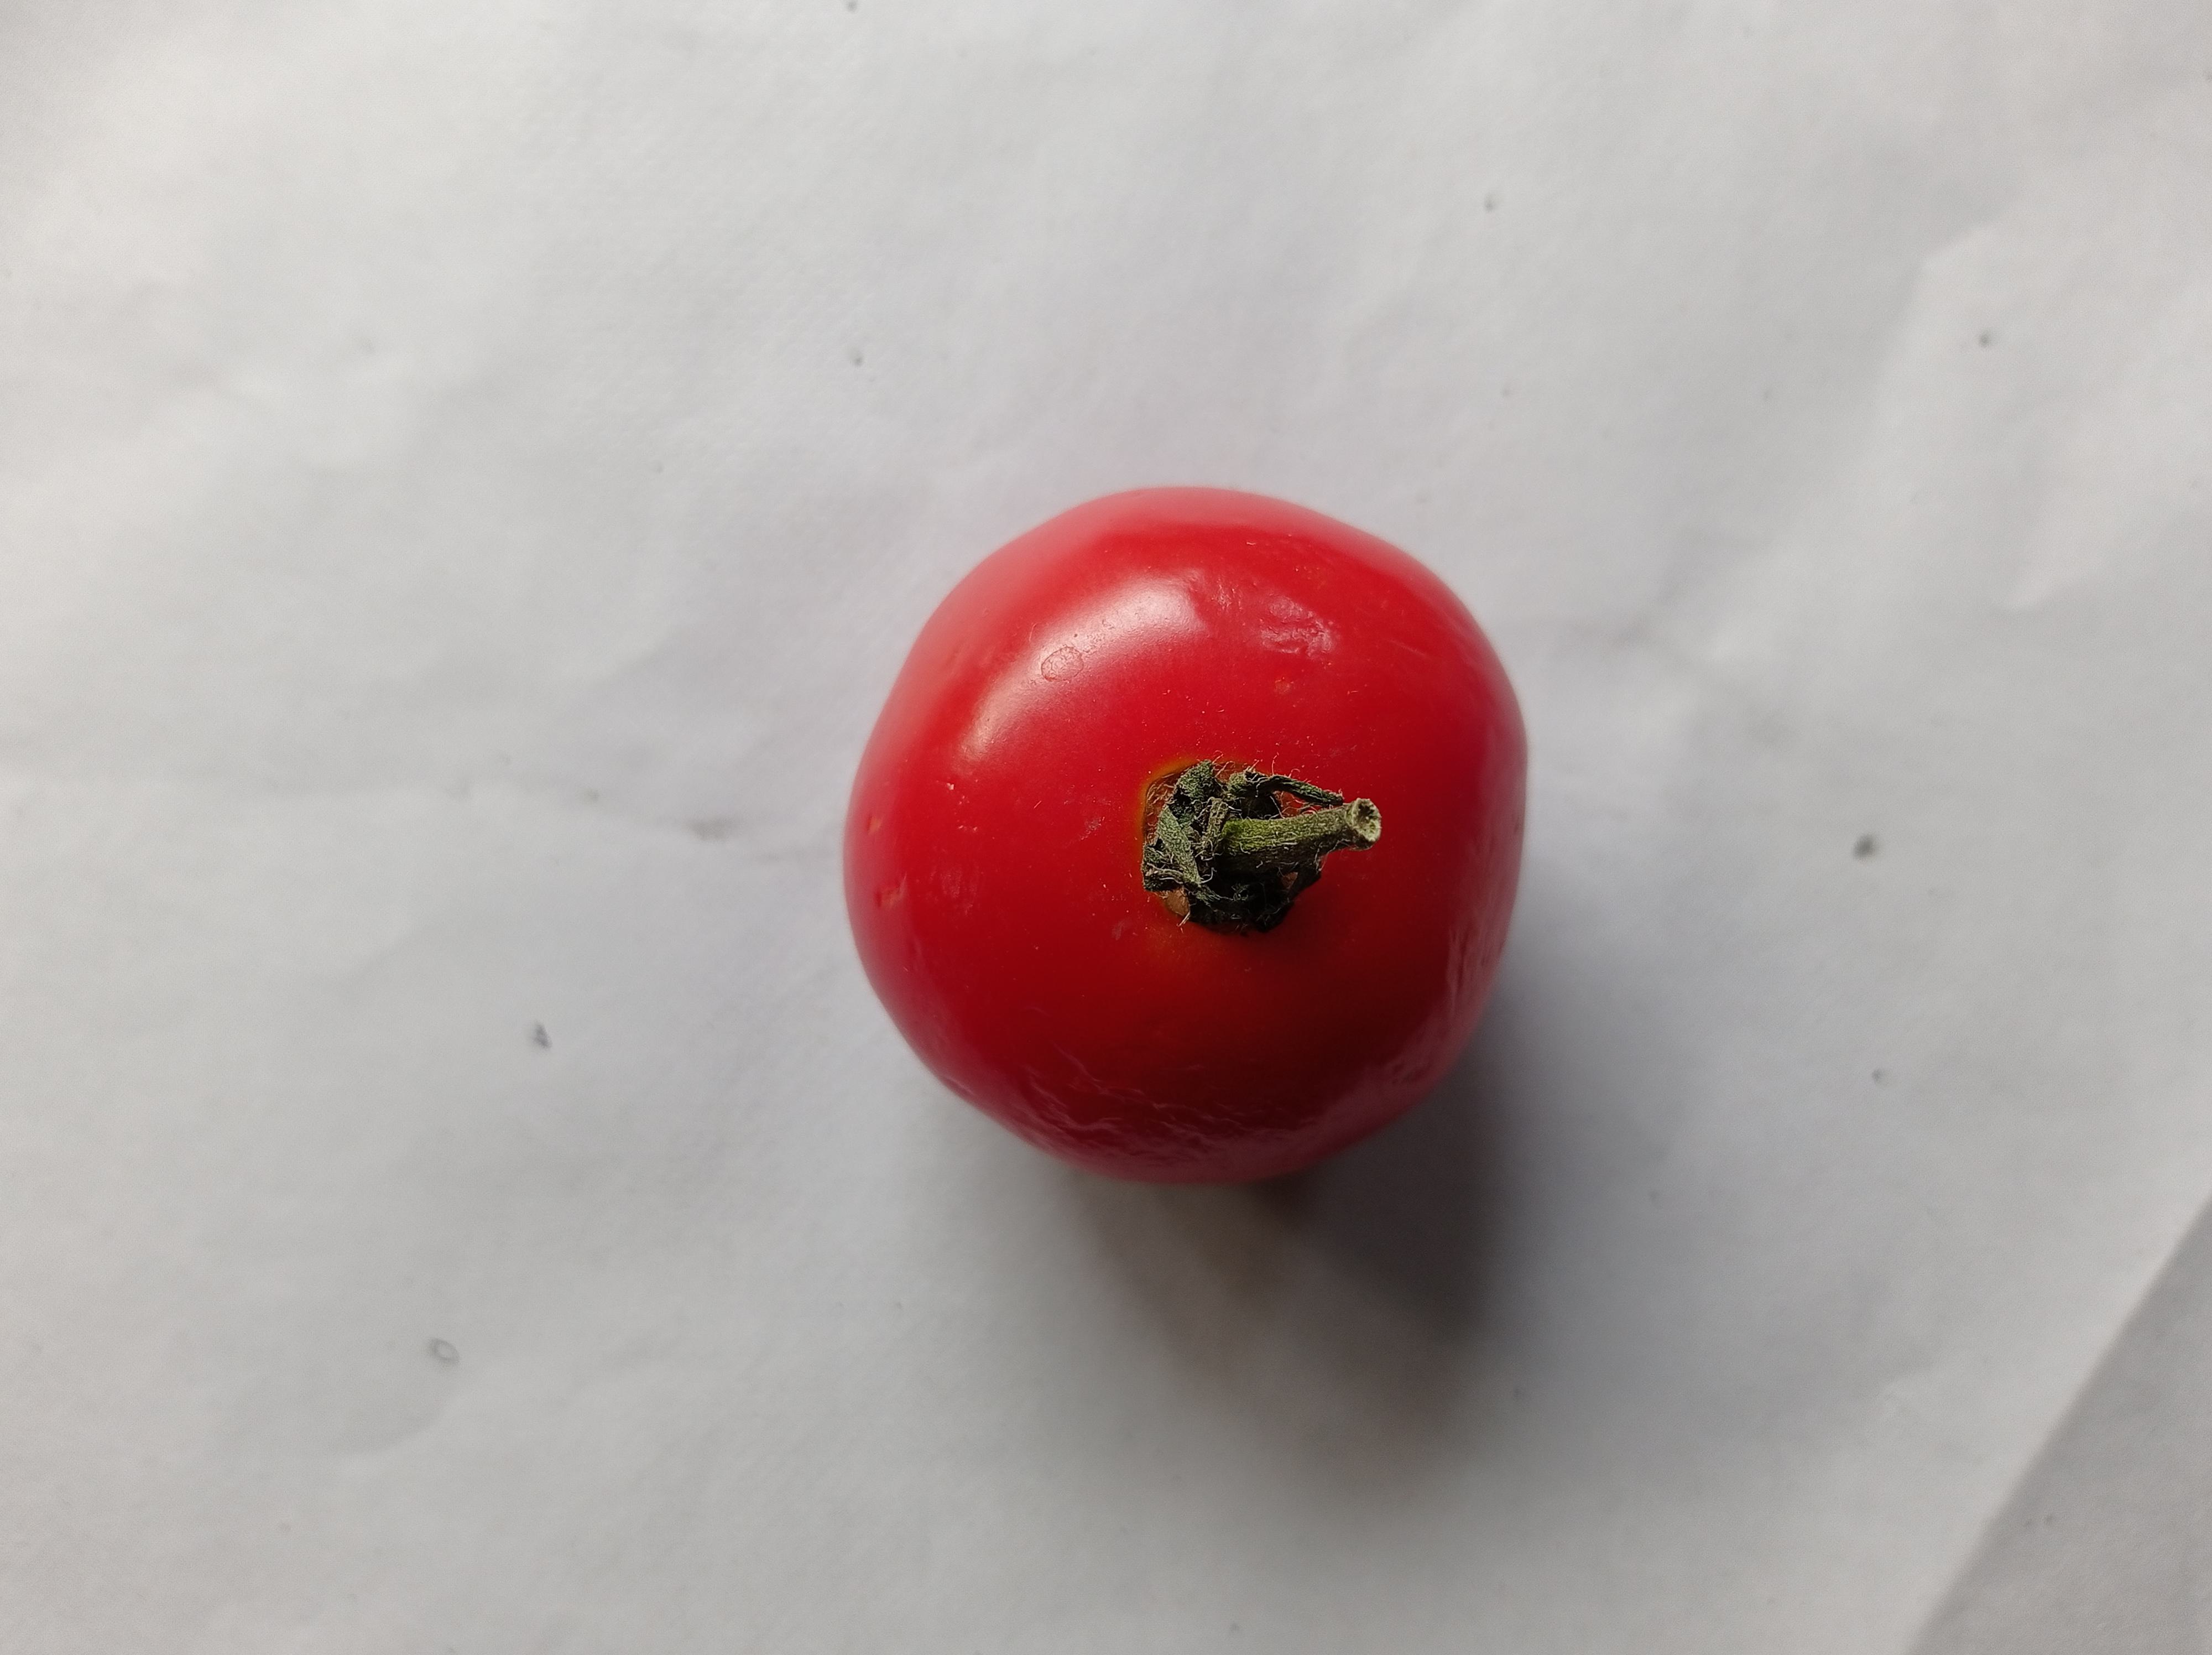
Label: Fresh